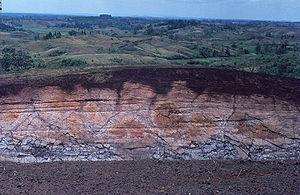
La latérite est une roche rouge ou brune, qui se forme par altération des roches sous les climats tropicaux. Le sens large désigne l'ensemble des matériaux, meubles ou indurés, riches en hydroxydes de fer ou en hydroxyde d'aluminium, constituant des sols, des horizons superficiels, des horizons profonds de profil d'altération. On trouve des latérites surtout en domaine intertropical. Elles recouvrent 33 % des continents.